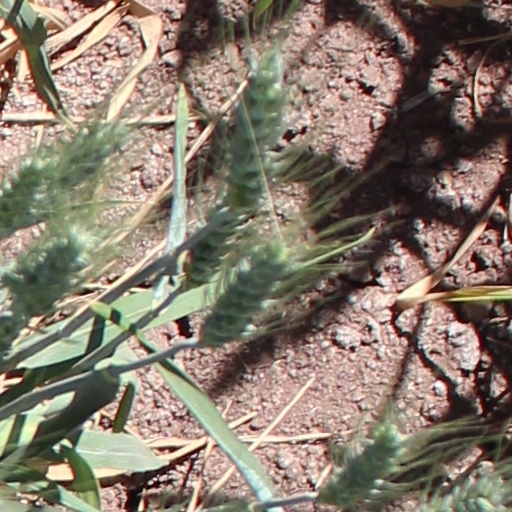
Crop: wheat